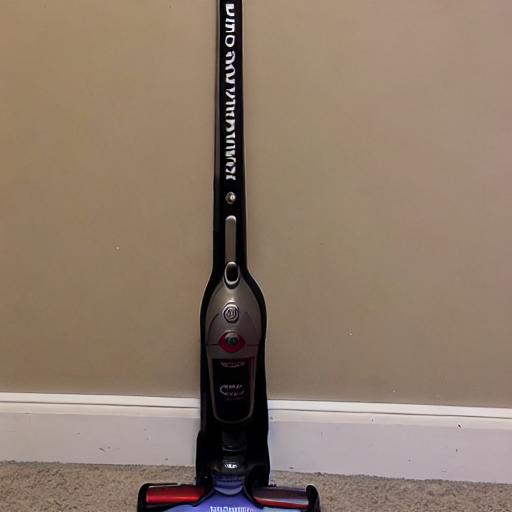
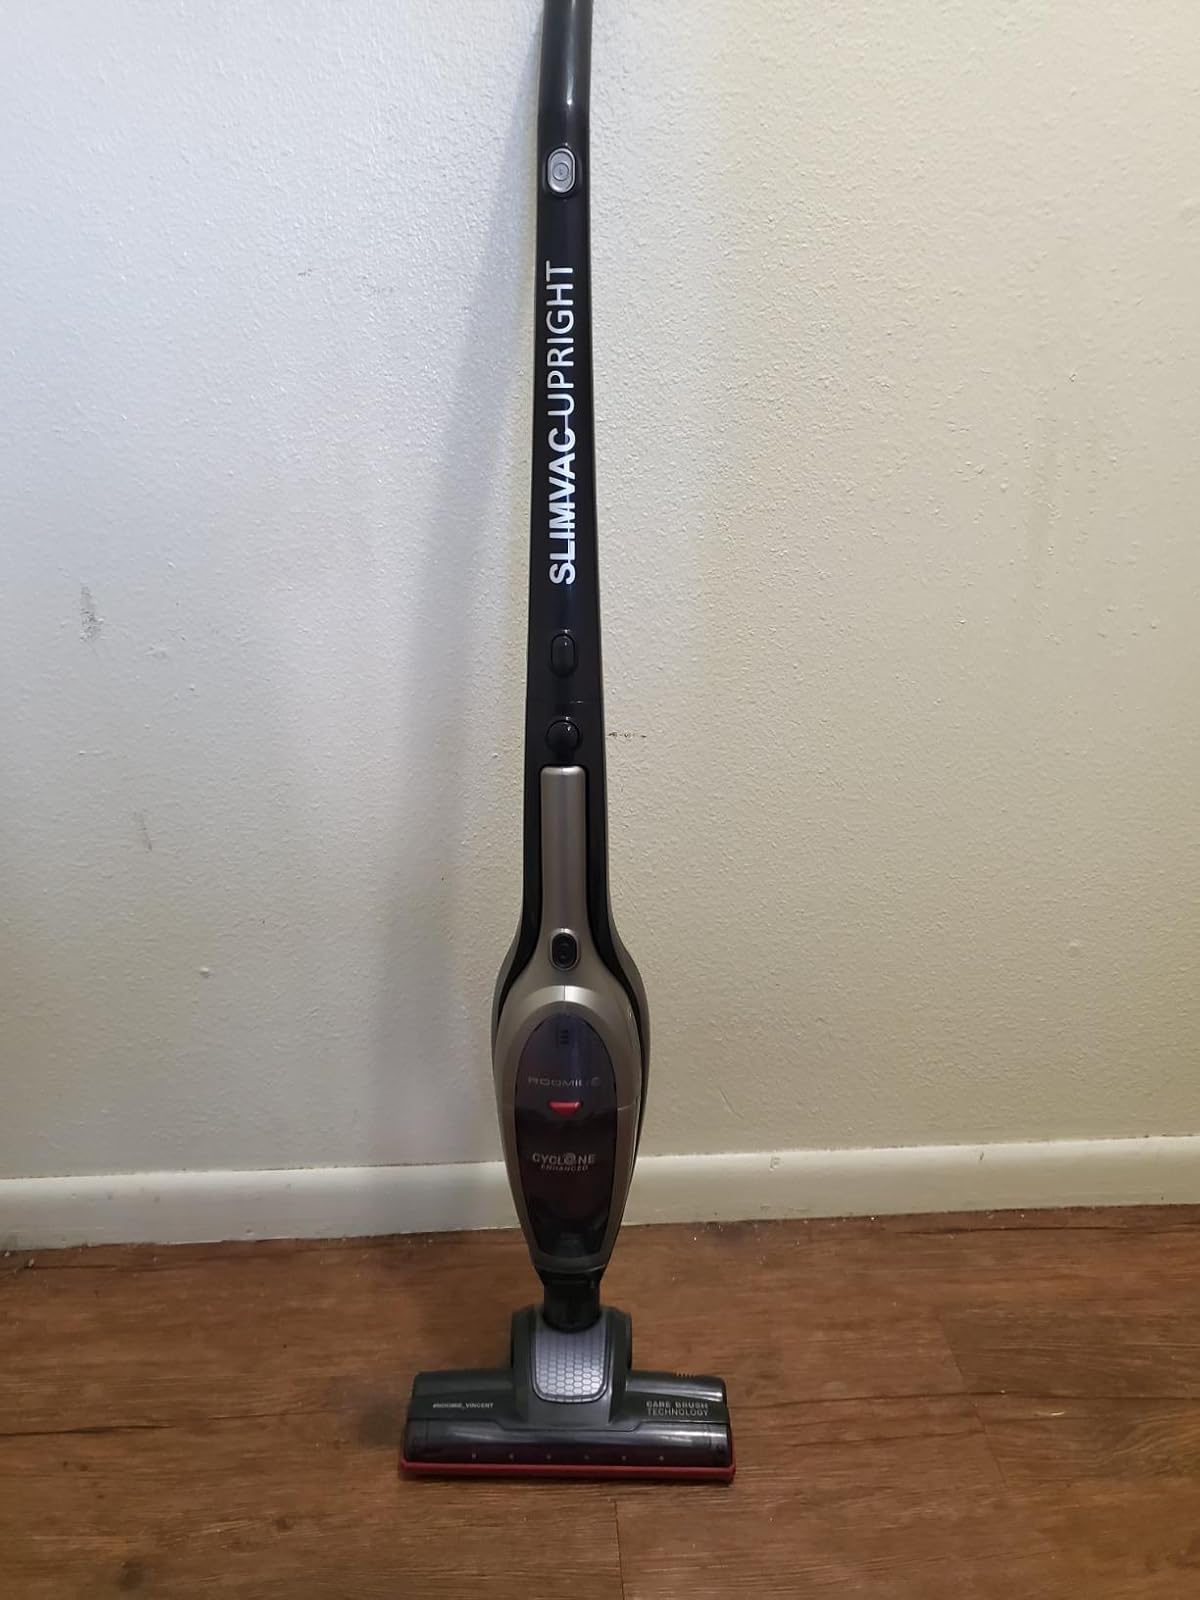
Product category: items_vacuum
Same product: no